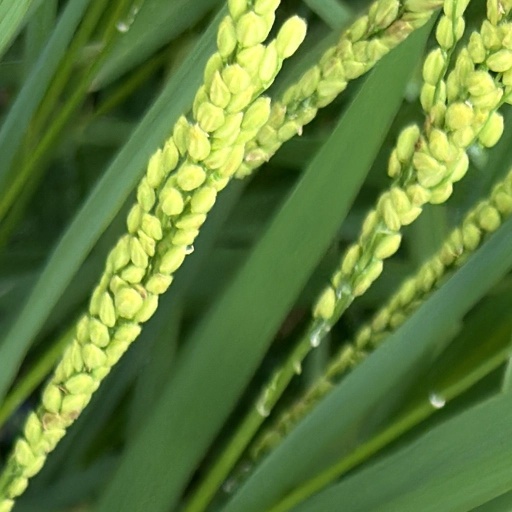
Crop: rice